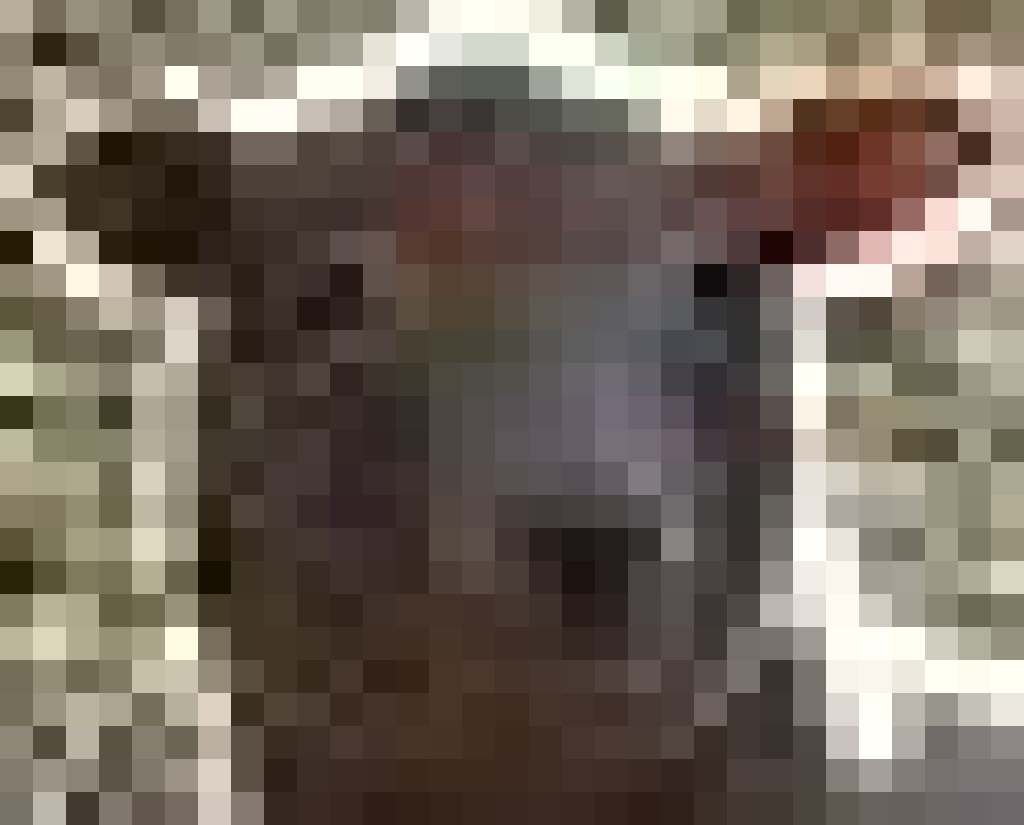
Label: no pain